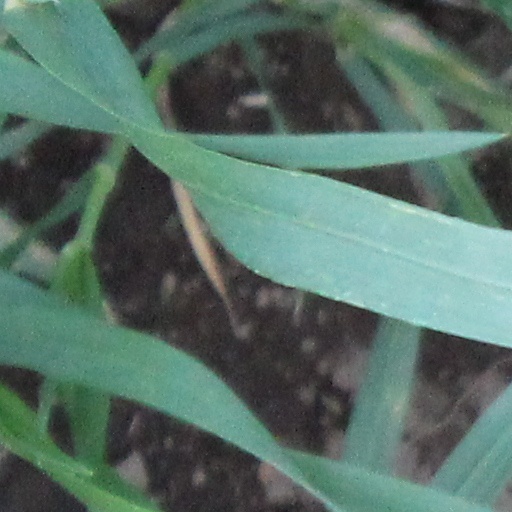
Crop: wheat